Leighton Buzzard Urban District

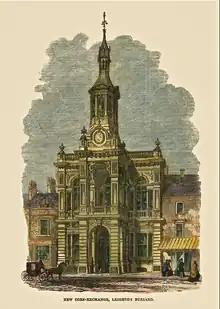
Leighton Buzzard Corn Exchange, meeting place 18921905. Demolished c. 1968.

The Local Board initially held its meetings at the Old Town Hall (also known as the Market Hall) in the Market Place in Leighton Buzzard, up until February 1892. From March 1892 until October 1905 meetings were held at the town's Corn Exchange on Lake Street.